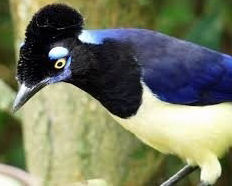
Species: PLUSH CRESTED JAY
Scientific name: CYANOCORAX CHRYSOPS
ImageNet parent category: jay